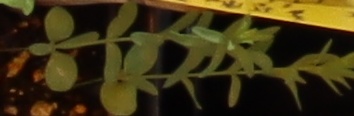
Label: Flax